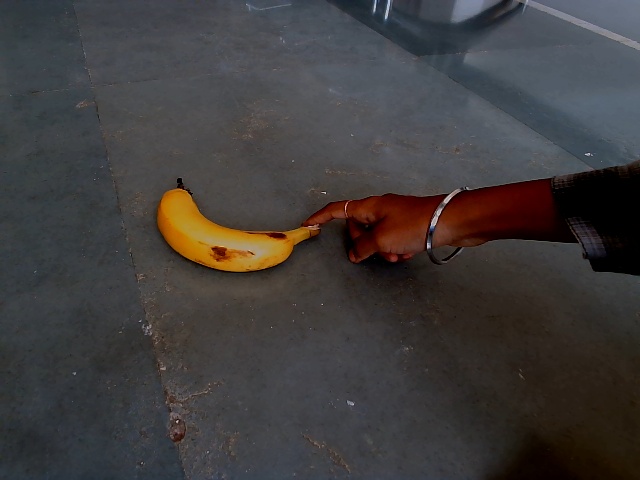
Label: Ripe_Banana